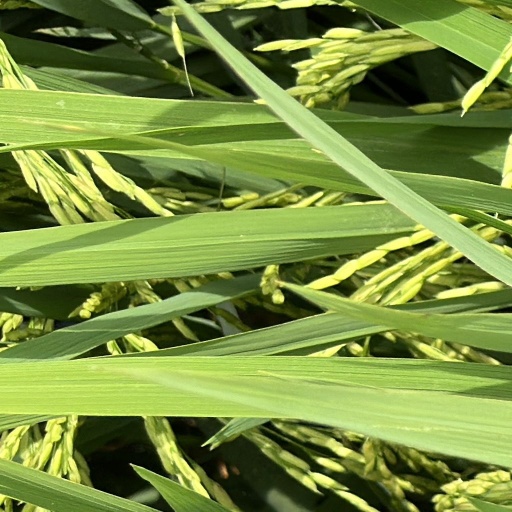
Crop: rice